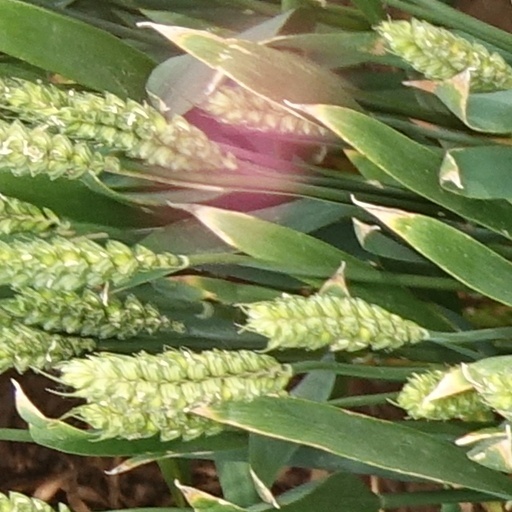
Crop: wheat